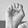
ASL letter: E